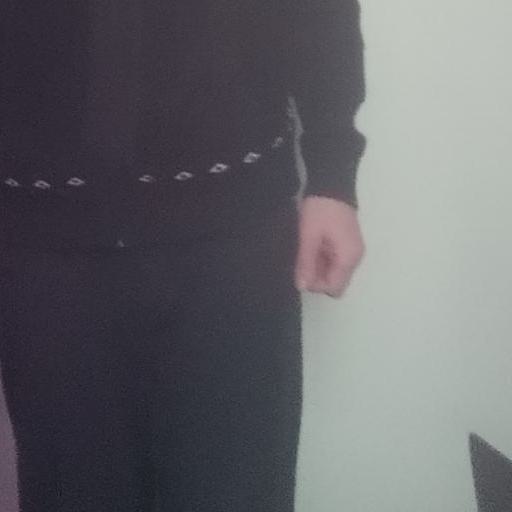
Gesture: no_gesture